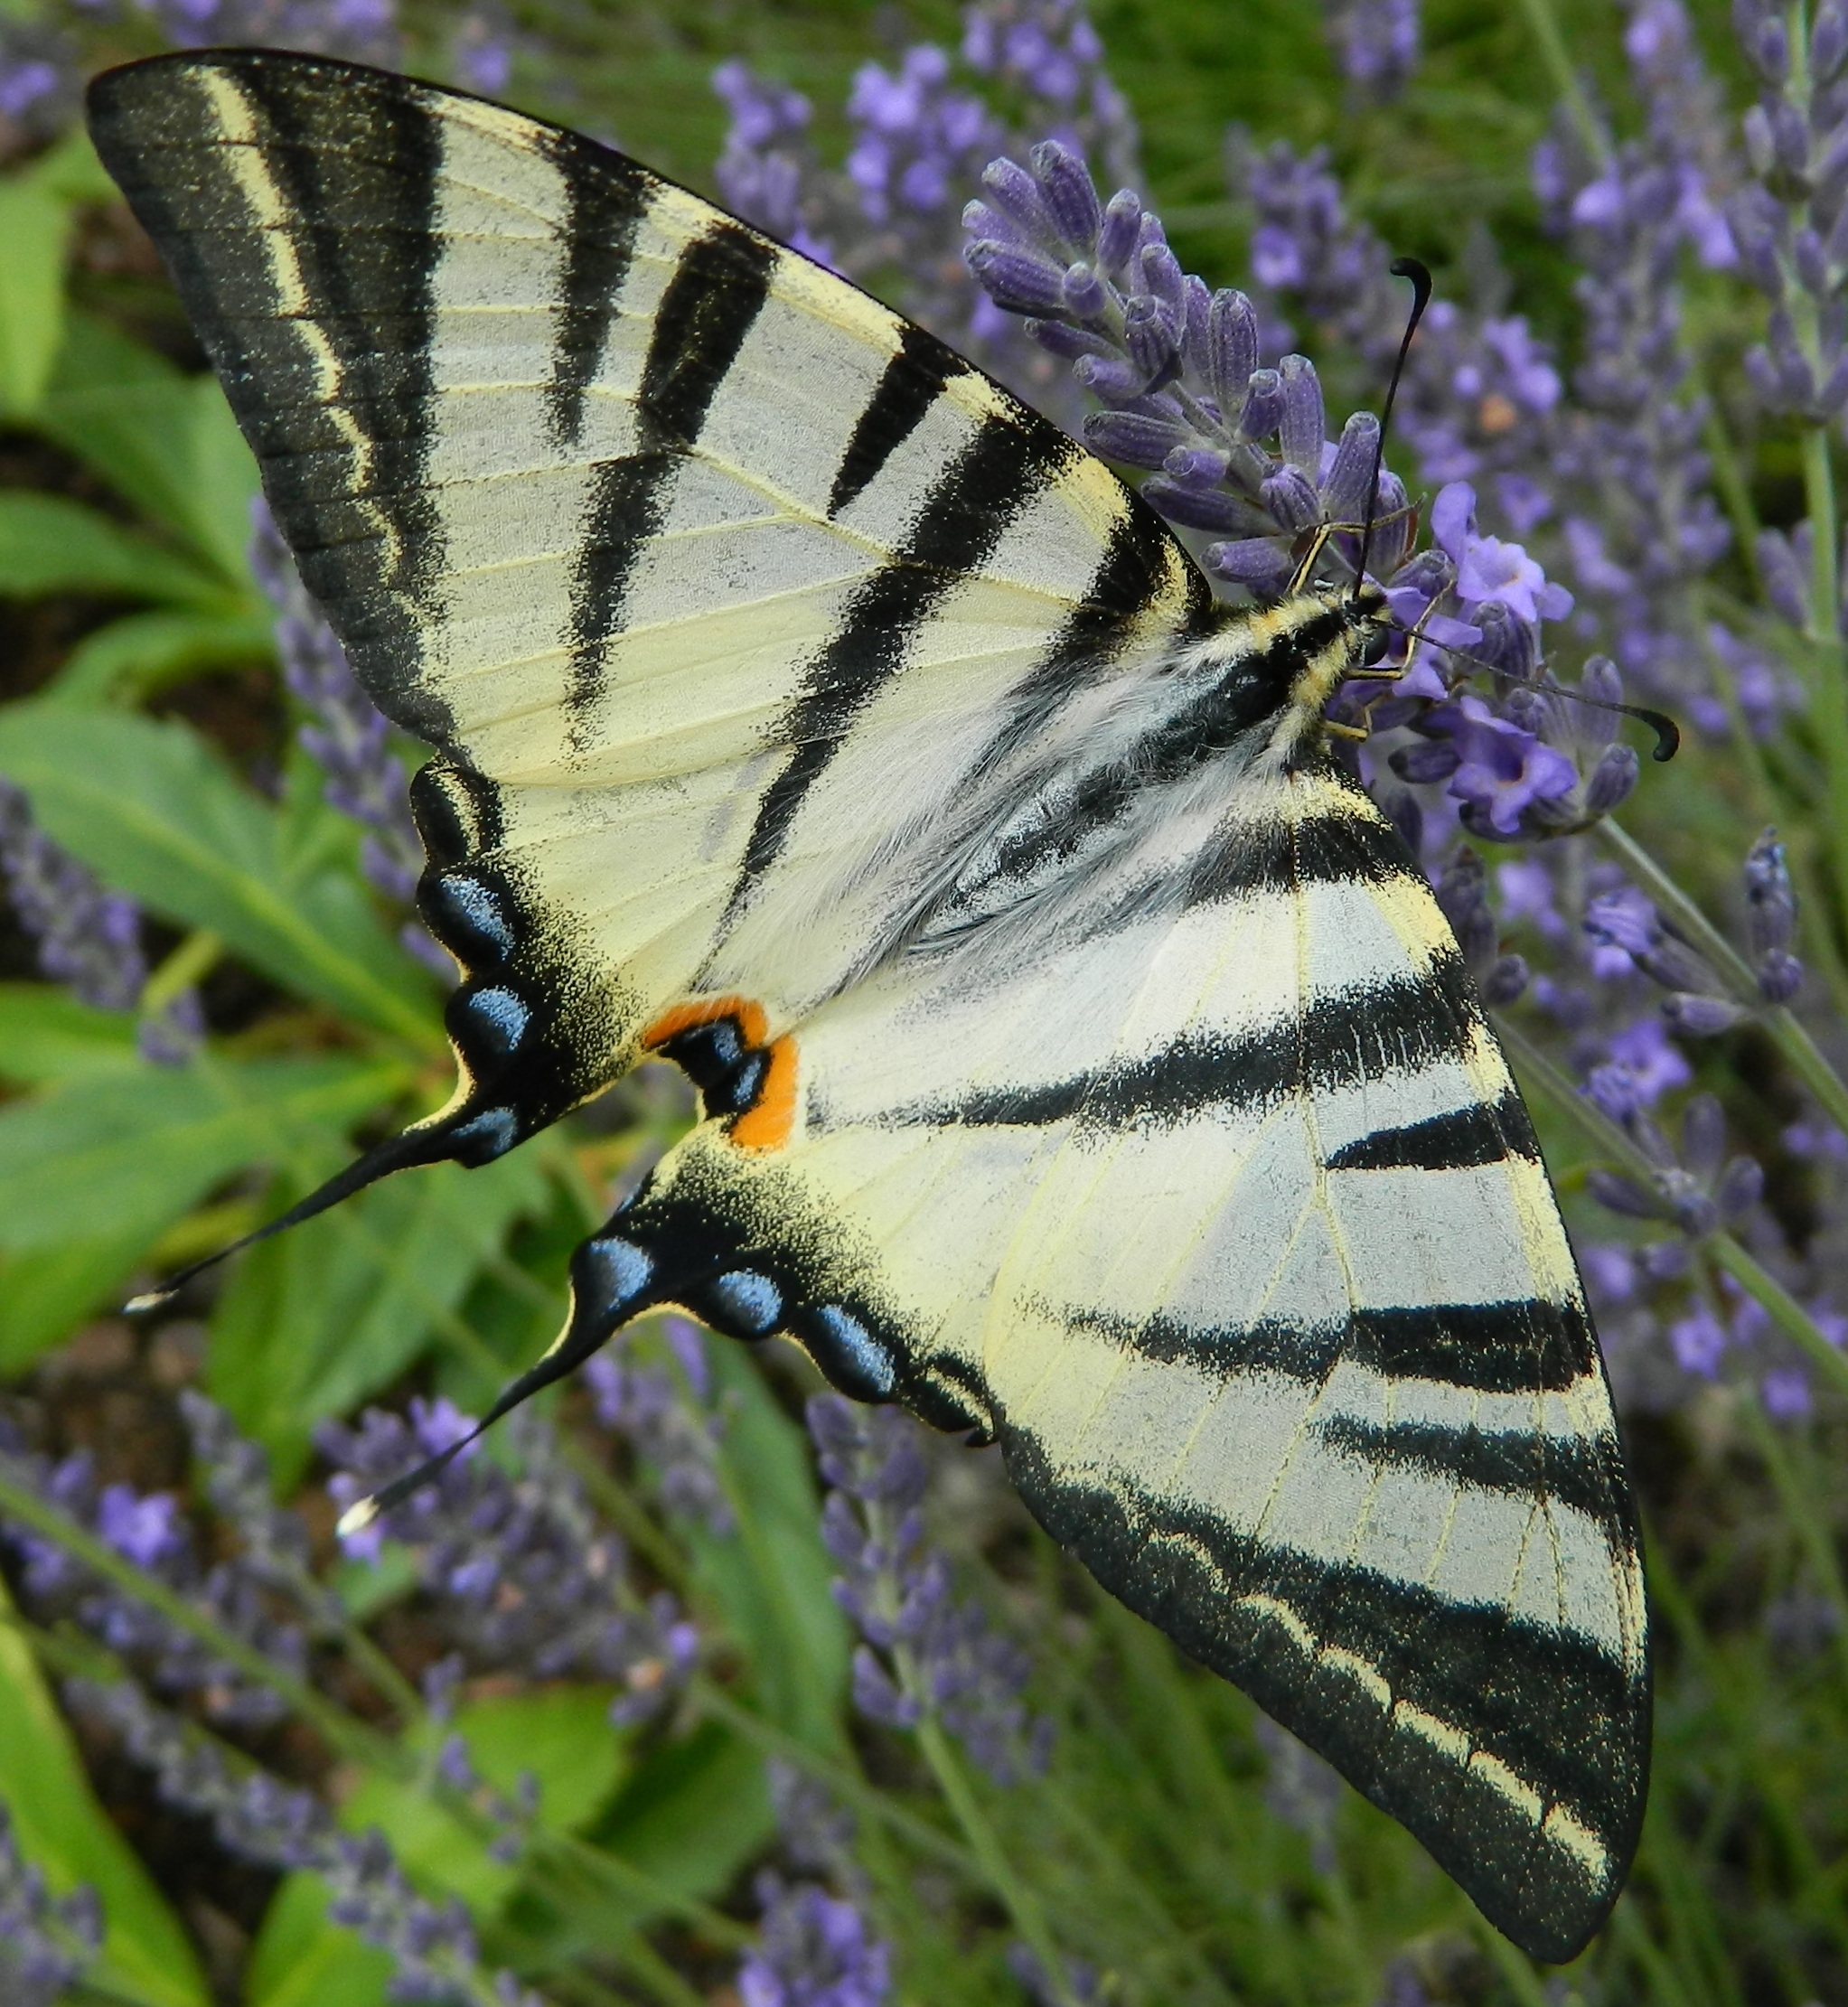
nature, wing, flower, wildlife, insect, botany, butterfly, garden, lavender, fauna, invertebrate, close up, monarch butterfly, czech republic, macro photography, arthropod, pollinator, moths and butterflies, lycaenid, brush footed butterfly